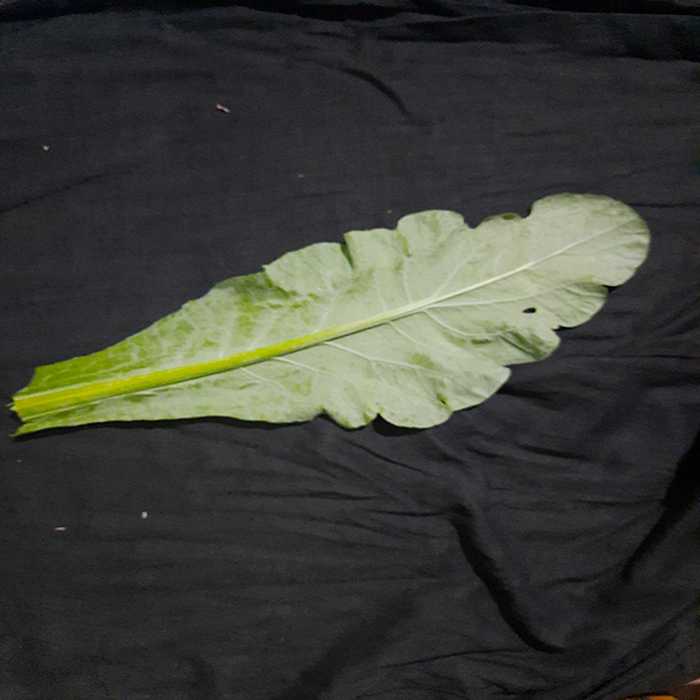
Plant: Cauliflower
Label: Fresh leaf